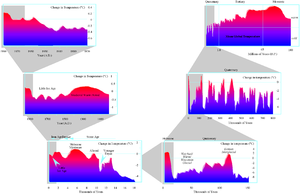
Istid
Jordens middeltemperatur vist over forskellige tidsintervaller.
Istid er et glaciologisk begreb, der betegner, at større dele af Jordens overflade har arktisk eller subarktisk klima.